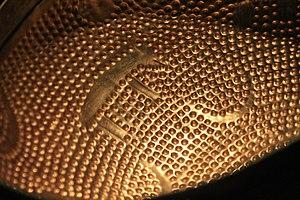
La coupe en or d'Altstetten a été trouvée en 1906 à Zurich-Altstetten. Elle date de la fin de l'âge du bronze et, avec un poids de 910 grammes, est considérée comme l'une des coupes en or les plus lourdes de cette époque en Europe. Elle est exposée au Musée national suisse de Zurich, juste à côté du trésor d'Erstfeld.